Sky position (RA, Dec in degrees): 228.927, -0.02749
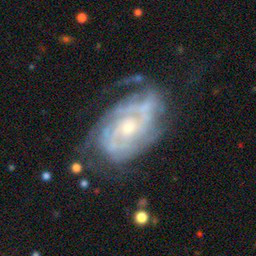
Galaxy morphology: Unbarred Tight Spiral Galaxies